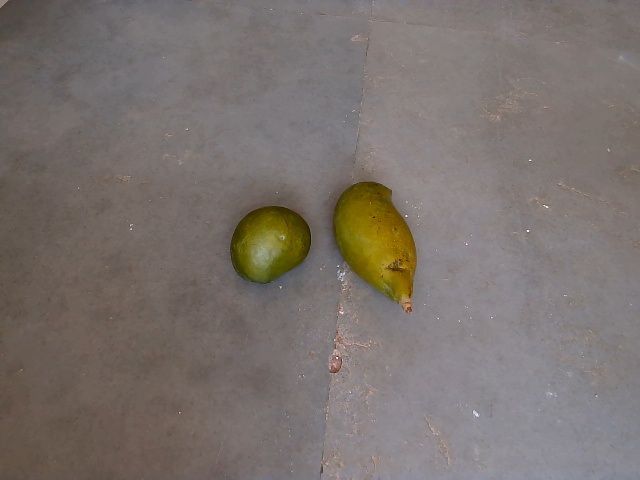
Label: Raw_Mango